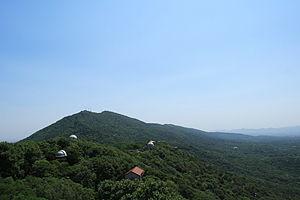
La montagne Pourpre également appelée montagne de la Cloche ou mont Zhong se situe à l'est de Nankin dans la province chinoise du Jiangsu.